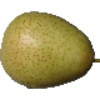
Label: Pear 1